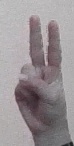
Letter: taa